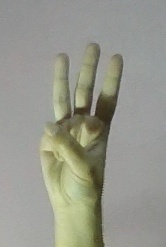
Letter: thaa